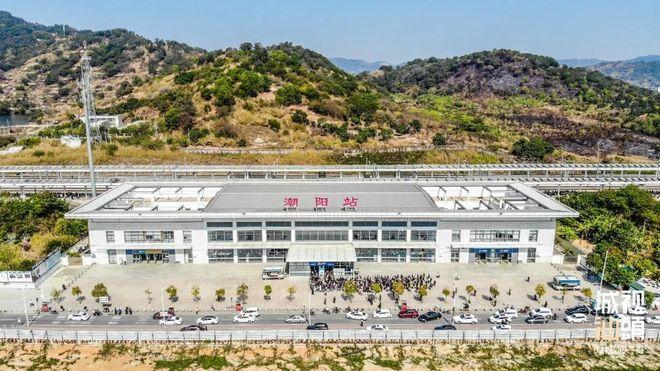
地标名称：潮阳站
所在城市：汕头市·潮阳区